South West England

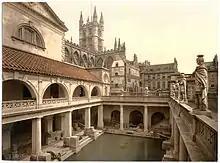
A 19th-century Photochrom of the Roman Baths in Bath, Somerset

There is evidence from flint artefacts in a quarry at Westbury-sub-Mendip that an ancestor of modern man, possibly Homo heidelbergensis, was present in the future Somerset from around 500,000 years ago. There is some evidence of human occupation of southern England before the last ice age, such as at Kents Cavern in Devon, but largely in the south east. The British mainland was connected to the continent during the ice age and humans may have repeatedly migrated into and out of the region as the climate fluctuated. There is evidence of human habitation in the caves at Cheddar Gorge 11,000–10,000 years BC, during a partial thaw in the ice age. The earliest scientifically dated cemetery in Great Britain was found at Aveline's Hole in the Mendip Hills. The human bone fragments it contained, from about 21 different individuals, are thought to be roughly between 10,200 and 10,400 years old. During this time the tundra gave way to birch forests and grassland and evidence for human settlement appears at Salisbury Plain, Wiltshire and Hengistbury Head, Dorset.